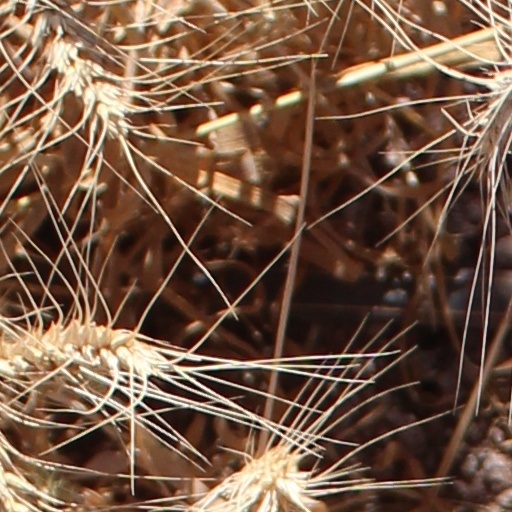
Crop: wheat